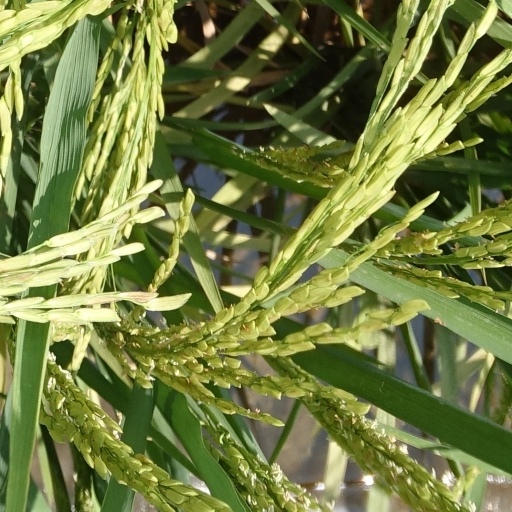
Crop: rice